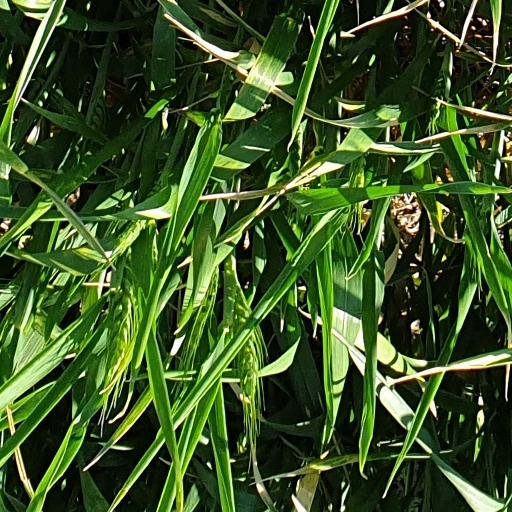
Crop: wheat